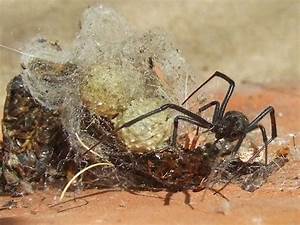
Label: spider